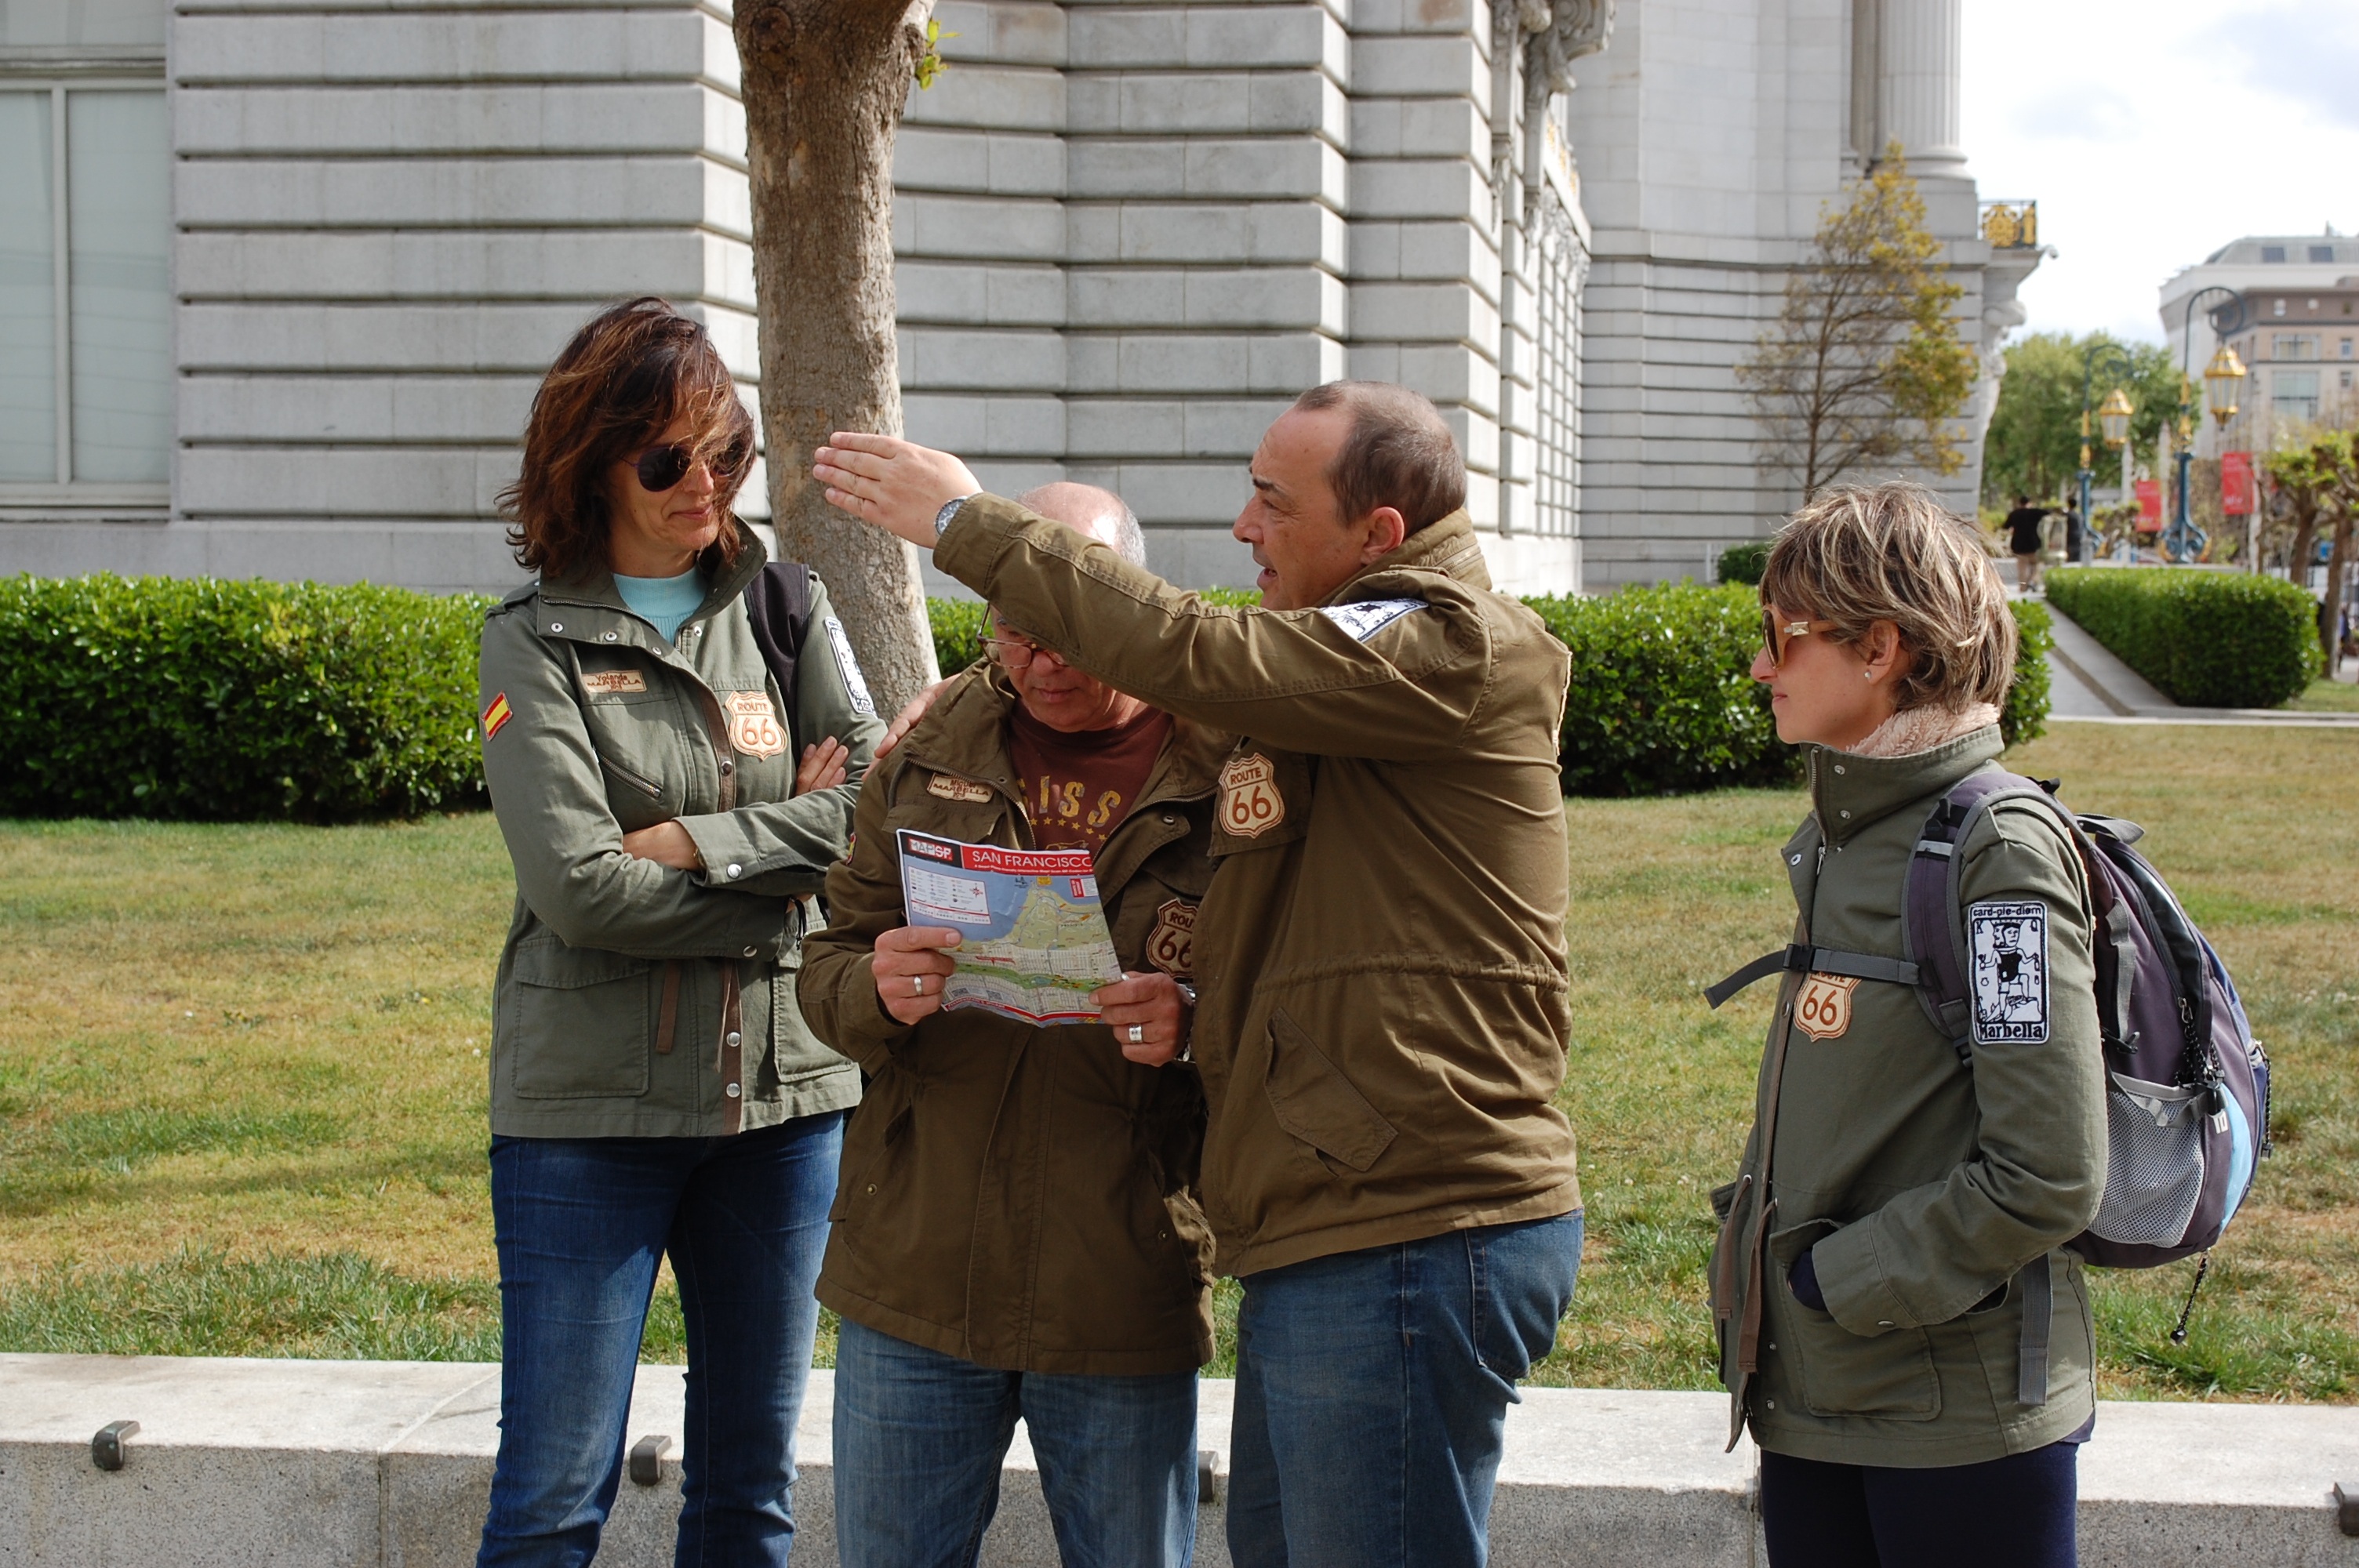
group, people, thinking, community, child, conversation, friends, lost, people talking, route 66, doubt, ruta66